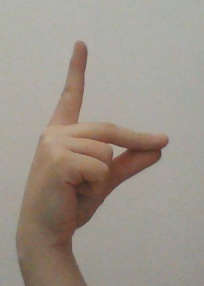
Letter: ta